One Cut of the Dead

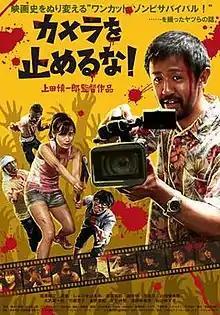
Theatrical release poster

is a 2017 Japanese independent zombie comedy film written and directed by Shin'ichirō Ueda. Based primarily on the stage play "Ghost in the Box!" by Ryoichi Wada, it follows a film crew who are tasked with making "One Cut of the Dead", a zombie horror film for live television that must be shot in a single take; the film initially depicts "One Cut of the Dead" as a film within the film, then goes back in time to show the origins and production of the project from the perspective of the cast and crew.